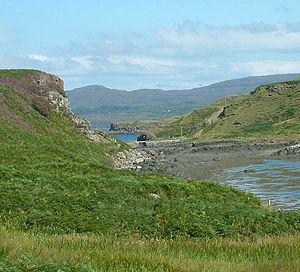
Gometra est une île du Royaume-Uni située en Écosse.